Bishop's Castle, Glasgow

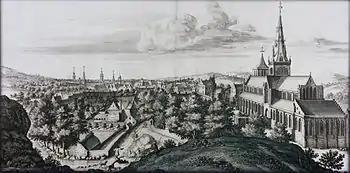
View of Glasgow from John Slezer's "Theatrum Scotiae" (1693), with the Bishop's Castle visible to the left of the Cathedral

The Bishop's Castle (also known as Glasgow Castle, the Bishop's Palace, and the Archbishop's Palace) was a medieval castle in the district of Townhead, Glasgow, Scotland. It stood to the west of Glasgow Cathedral, covering much of the present day Cathedral Square. The castle served as the residence of the Archbishops of Glasgow until 1689. Following the Glorious Revolution, the castle became the property of the Crown. It fell into disrepair during the 18th century, having been used as a quarry from 1755, and the site was cleared in 1789 to make way for the Glasgow Royal Infirmary.